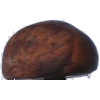
Label: chestnut